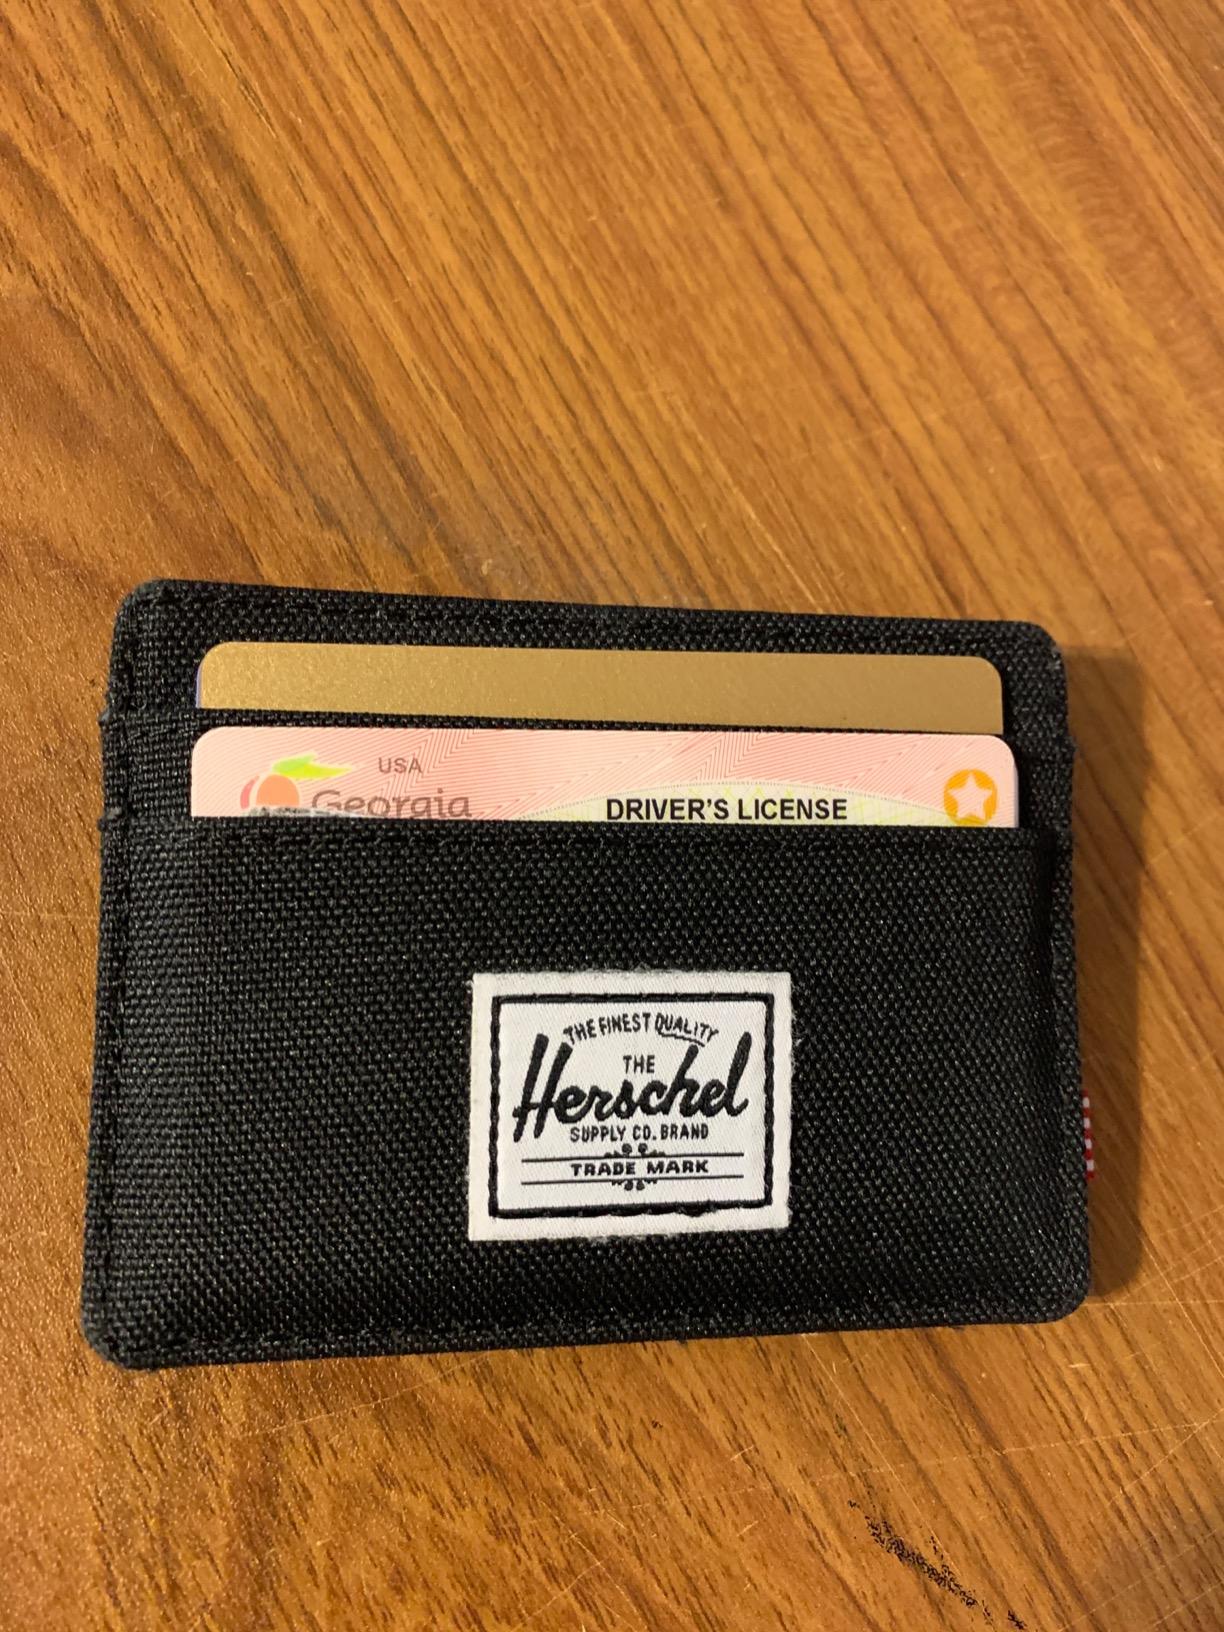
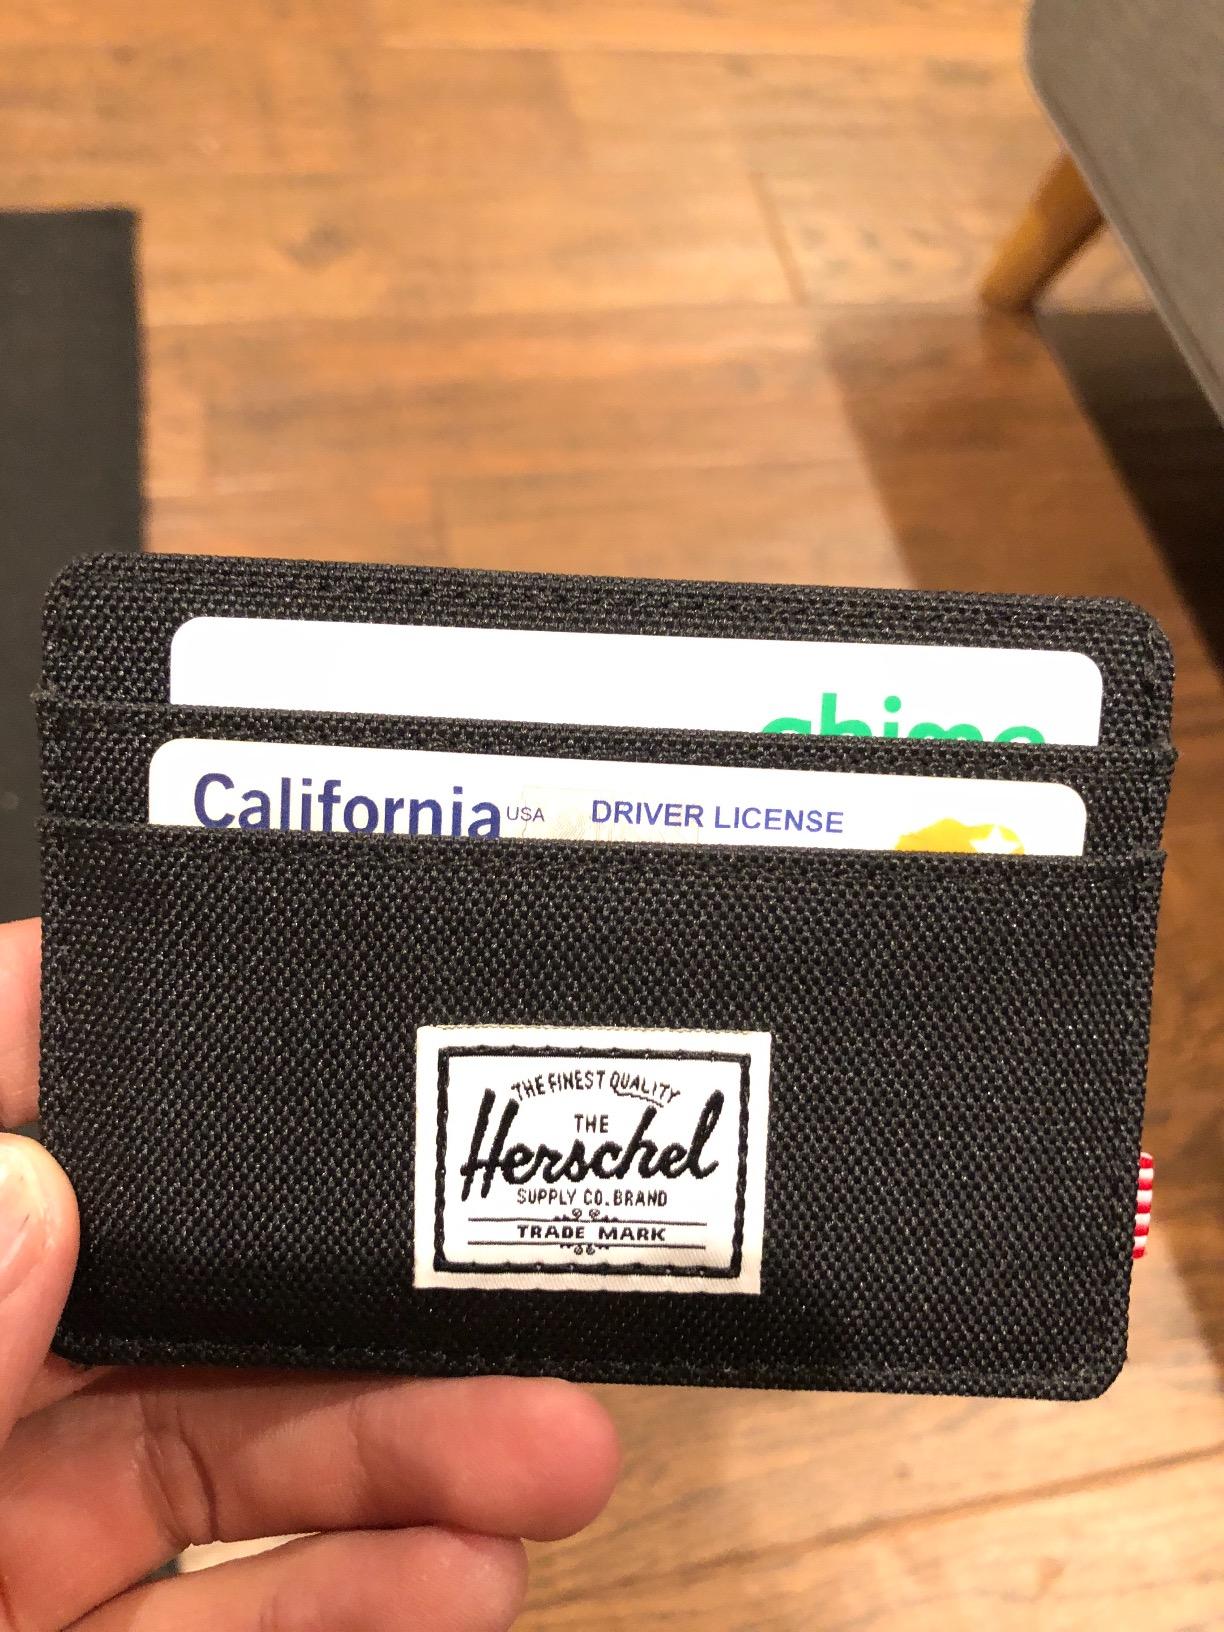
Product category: accessories_wallet
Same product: yes